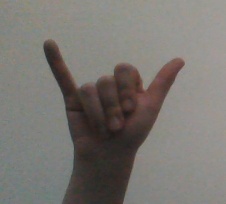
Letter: ya